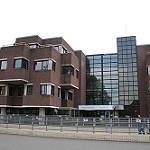
Scene: Outdoor